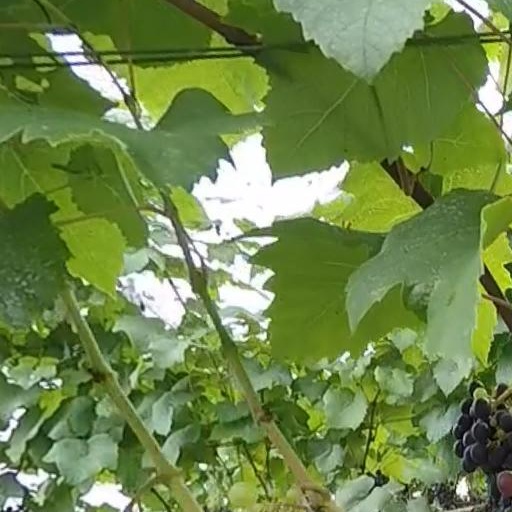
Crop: grape